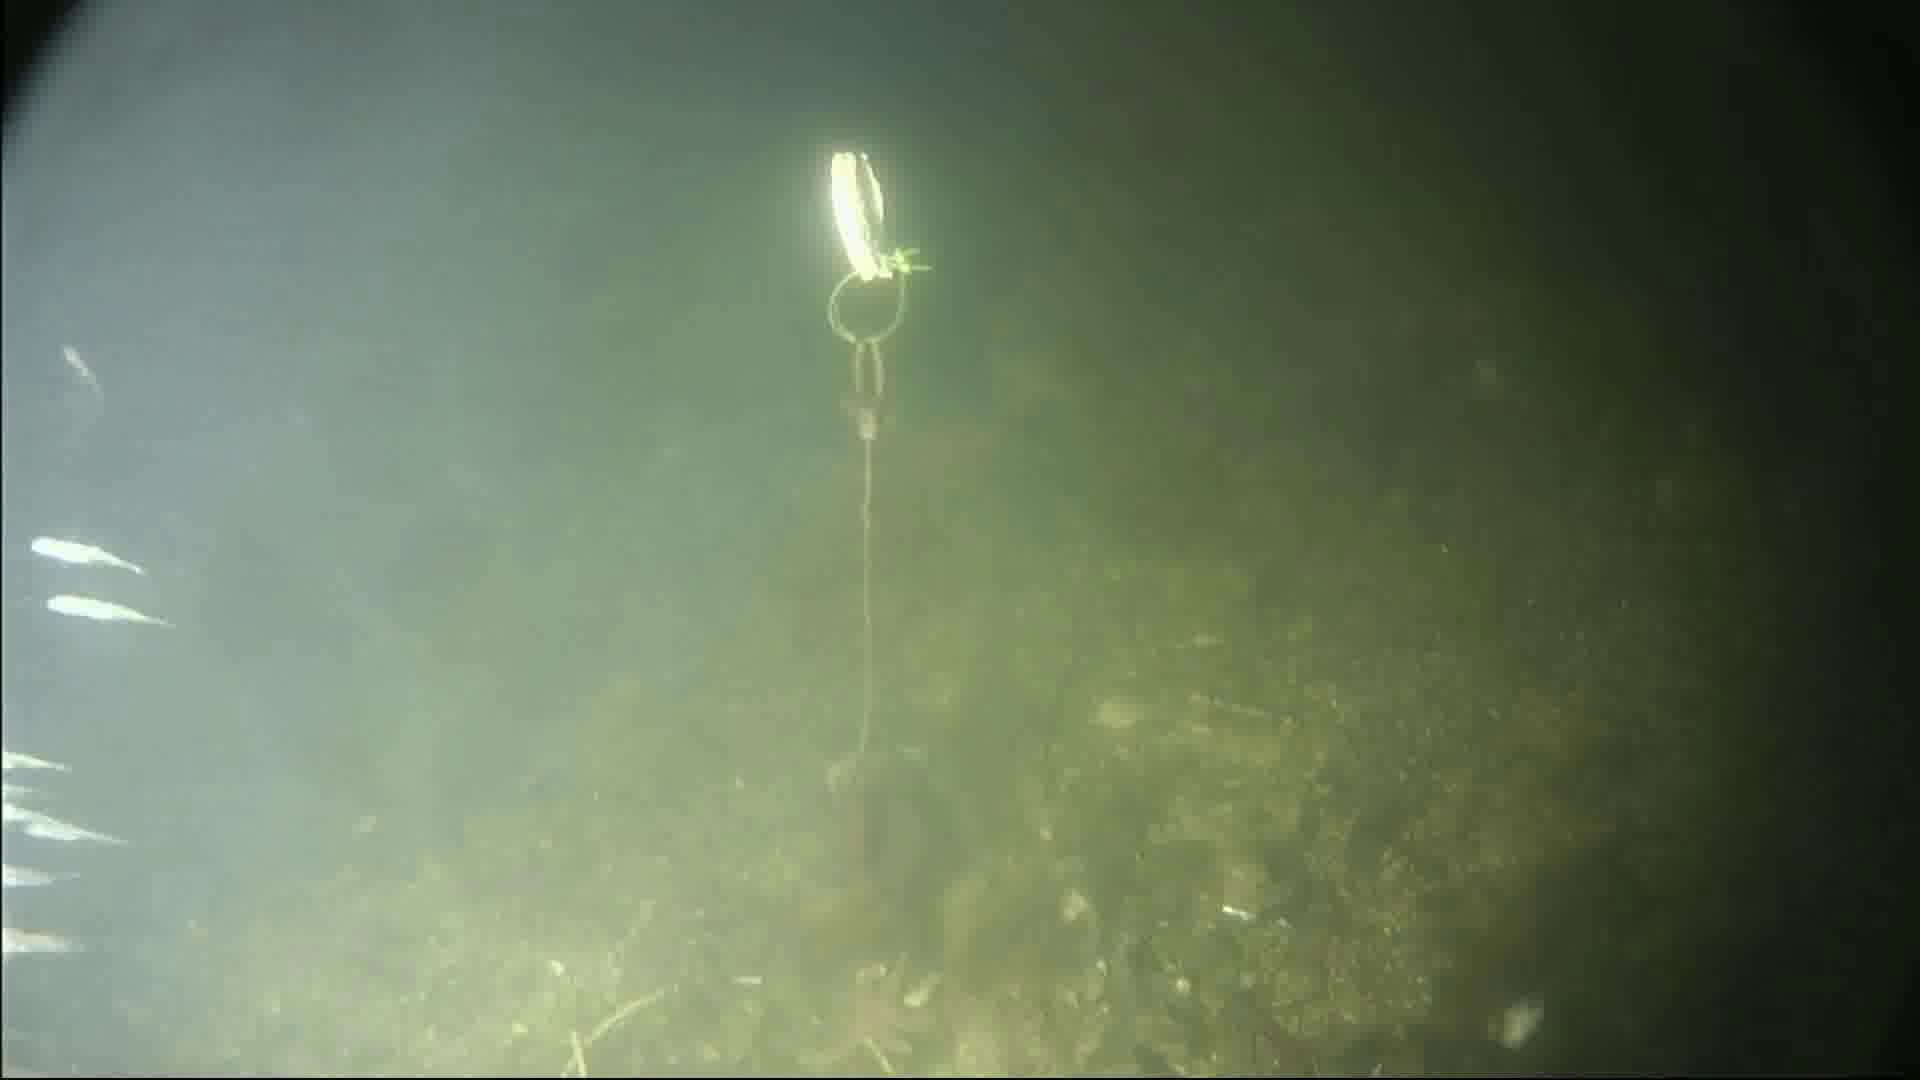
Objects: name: starfish
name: crab
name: small_fish